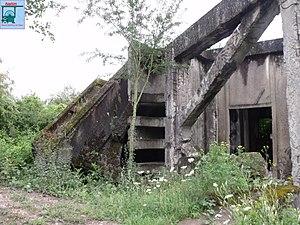
Châssis de Ciply, 22/07/2011
Ciply est un village à quelques kilomètres sud de la ville de Mons, dont il fait aujourd'hui administrativement partie, dans le Hainaut. C'était une commune à part entière avant la fusion des communes de 1977.